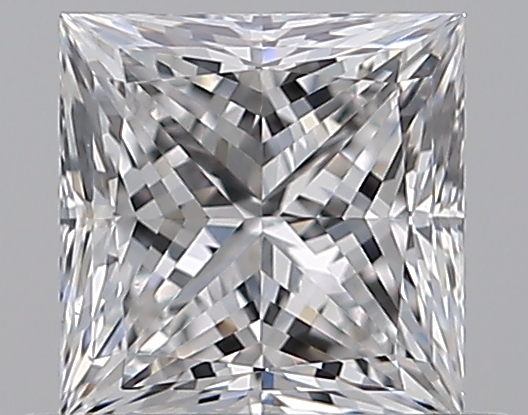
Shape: princess
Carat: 0.71
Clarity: VS1
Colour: D
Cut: EX
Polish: EX
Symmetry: VG
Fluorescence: N
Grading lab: GIA
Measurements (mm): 4.82 x 4.77 x 3.51